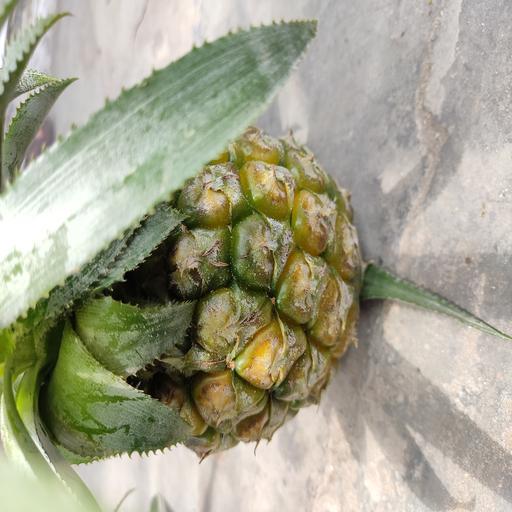
Crop type: Pineapple